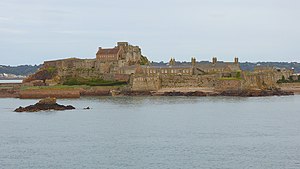
Saint Helier
"""Elizabeth Castle"" ø foran Saint Helier"
Saint Helier er den største by på Jersey, en britisk kronbesiddelse i øgruppen Kanaløerne i den engelske kanal. Byen har 33.522 indbyggere.